Celtic Christianity

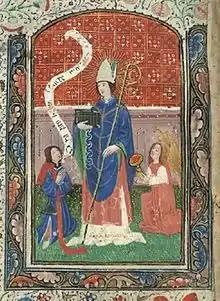
Saint Ninian as intercessor from "Book of Hours of the Virgin and Saint Ninian" (15th century)

According to Bede, Saint Ninian was born about 360 in what is present day Galloway, the son of a chief of the Novantae, apparently a Christian. He studied under Martin of Tours before returning to his own land about 397. He established himself at Whithorn where he built a church of stone, "Candida Casa". Tradition holds that Ninian established an episcopal see at the Candida Casa in Whithorn, and named the see for Saint Martin of Tours. He converted the southern Picts to Christianity, and died around 432. Many Irish saints trained at the "Candida Casa", such as Tigernach of Clones, Ciarán of Clonmacnoise, and Finnian of Movilla. Ninian's work was carried on by Palladius, who left Ireland to work among the Picts. The mission to the southern Picts apparently met with some setbacks, as Patrick charged Coroticus and the "apostate Picts" with conducting raids on the Irish coast and seizing Christians as slaves. Ternan and Saint Serf followed Palladius. Serf was the teacher of Saint Mungo, the apostle of Strathclyde, and patron saint of Glasgow.